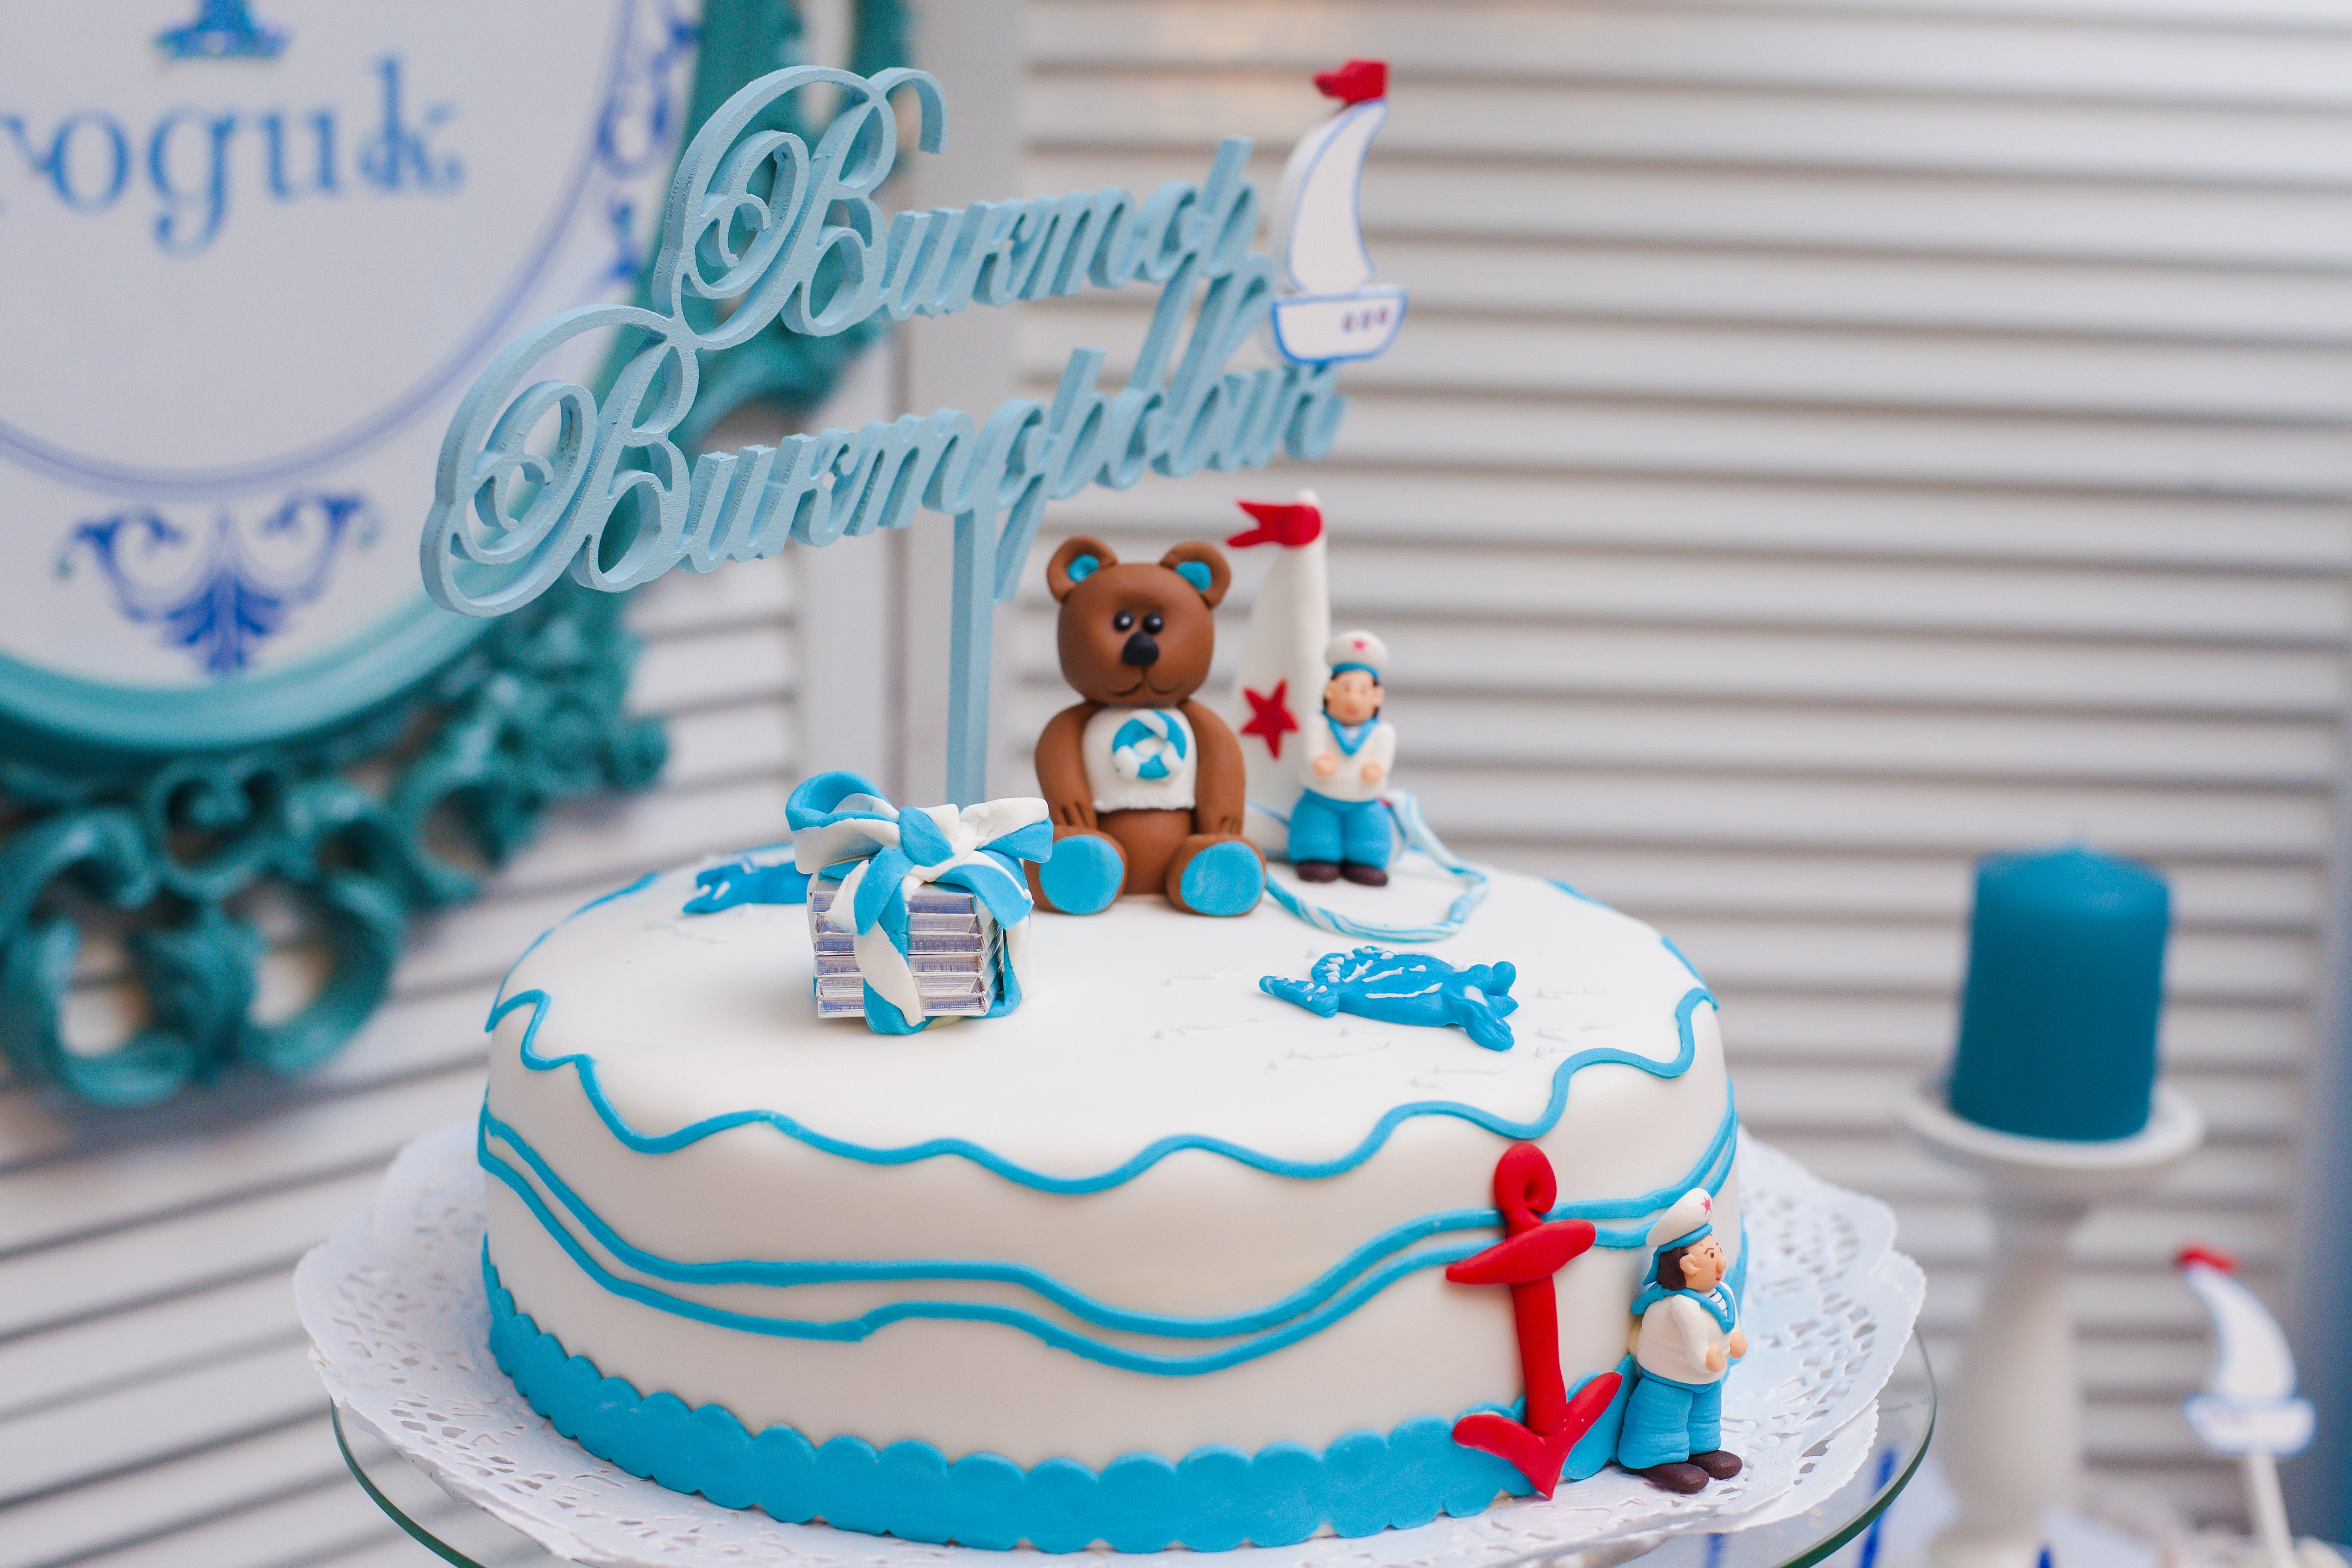
white, sweet, food, holiday, blue, cupcake, baking, dessert, cake, birthday cake, candles, sweets, icing, party, birthday, topper, candy bar, day of birth, sugar paste, birthday party, sweet table, buttercream, cake decorating, baby shower